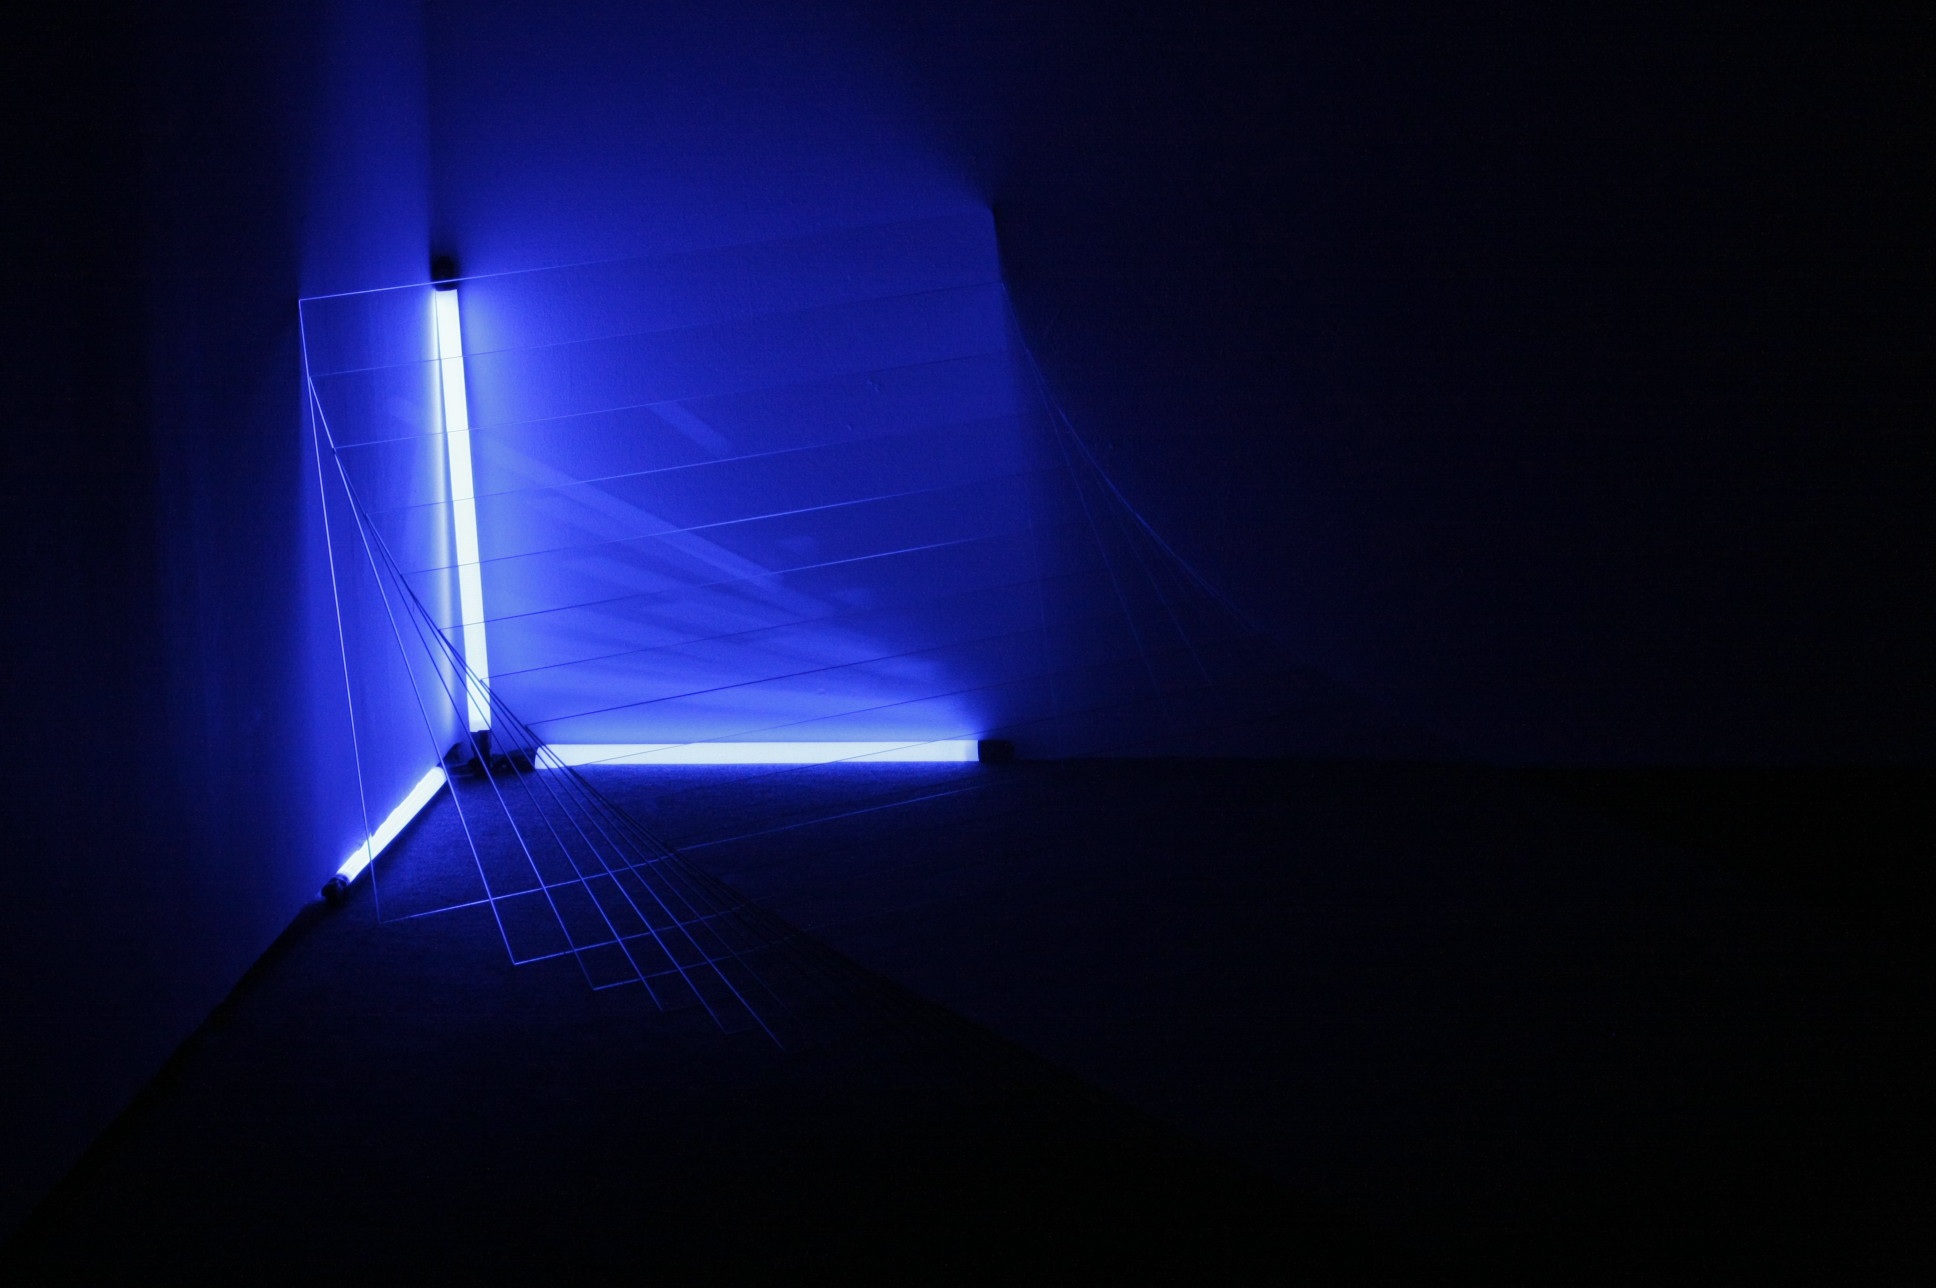
man, light, night, sunlight, line, office, darkness, blue, street light, room, lighting, laser, lens flare, video, installation, shape, the museum